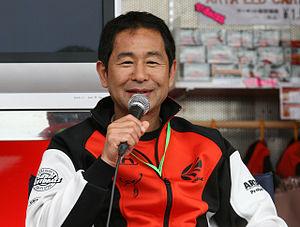
Keiichi Tsuchiya est un pilote automobile japonais né le 30 janvier 1956 à Tōmi, dans la préfecture de Nagano. Il est principalement connu comme étant le « Drift King » pour sa maîtrise des dérapages contrôlés lors d'épreuves de course automobiles.